Business jet

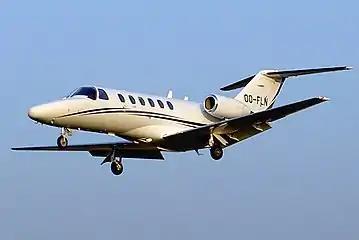
Over 2,000 Cessna CitationJets have been delivered, making it the most popular line of business jets.

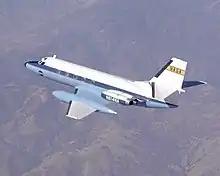
The Lockheed JetStar is the earliest business jet with a center aisle.

A business jet, private jet, or bizjet is a jet aircraft designed for transporting small groups of people, typically business executives and high-ranking associates. Business jets are generally designed for faster air travel and more personal comfort than commercial aircraft, and may be adapted for other roles, such as casualty evacuation or express parcel deliveries, and some are used by public bodies, government officials, VIPs, or even the military.